Ecclesall Woods

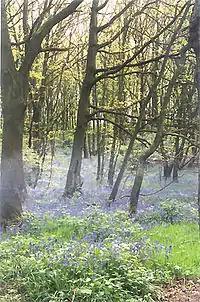
Ecclesall Woods, Sheffield, South Yorkshire, England

Ryecroft Mill was a water-powered lead smelting mill on the Limb Brook. The mill dates from at least as far back as the 17th century and was used for lead smelting, and later grinding corn.